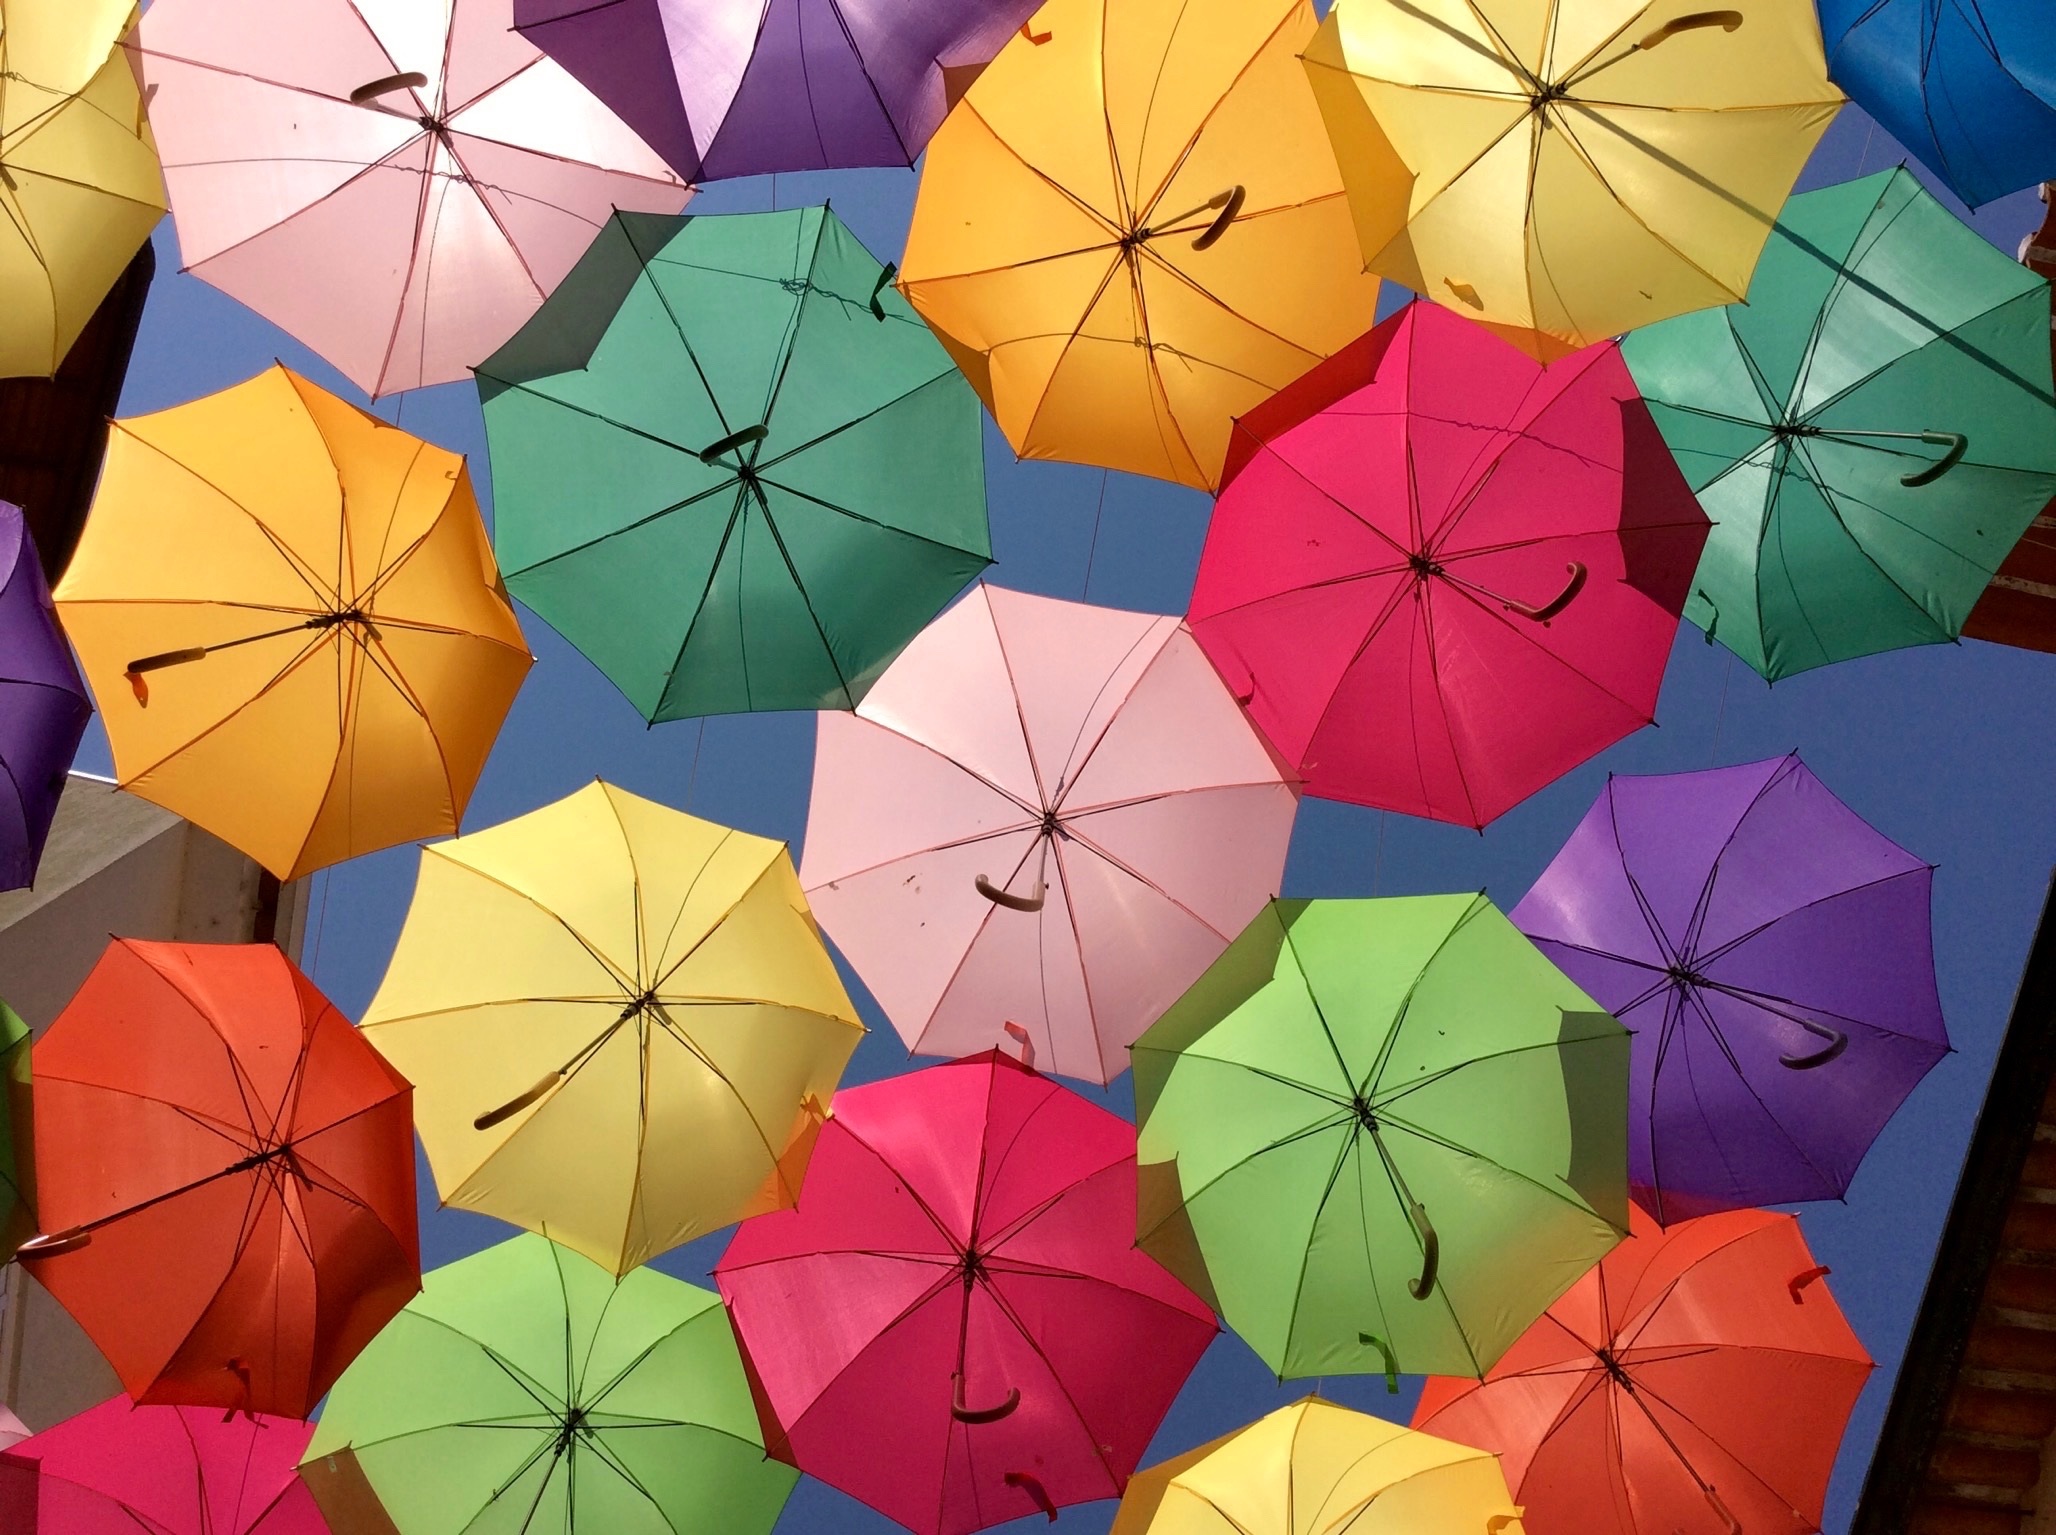
street, wheel, leaf, flower, petal, umbrella, color, circle, art, symmetry, decorations, shape, fashion accessory, agueda